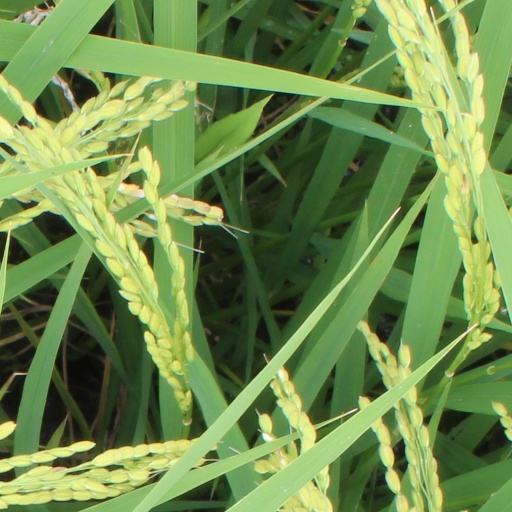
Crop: rice